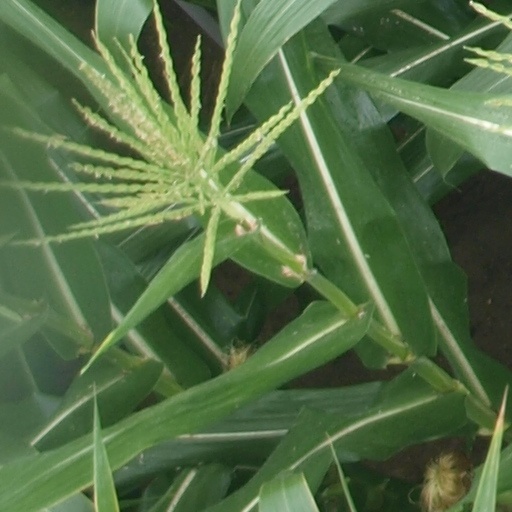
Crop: maize; corn